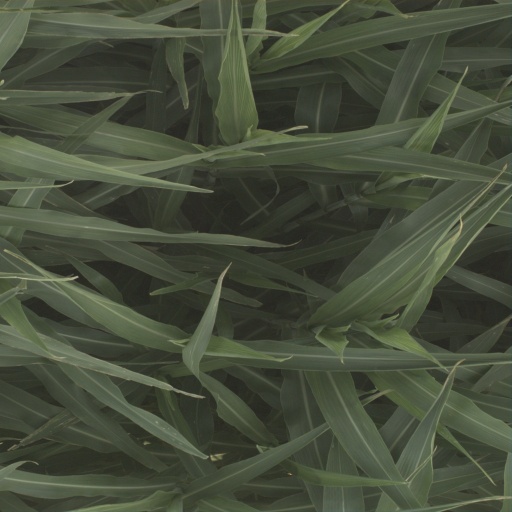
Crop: sorghum